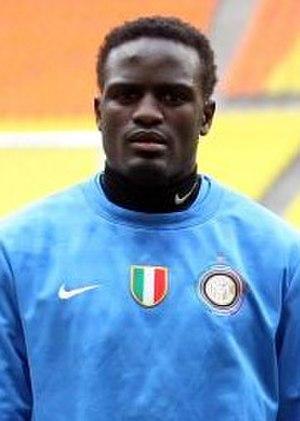
McDonald Mariga Wanyama est un footballeur international kényan qui joue au Real Oviedo. Il est le premier joueur kényan à avoir joué en première division italienne.